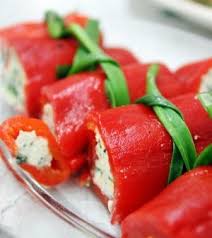
Yemek: biber_dolmasi